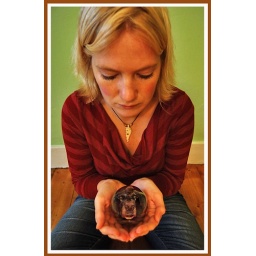
What's in the glass ball today ...